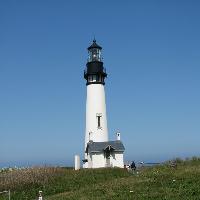
Weather: sun or clear